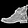
Label: Ankle boot